Greystone Castle

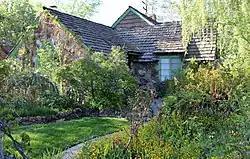

Greystone Castle is a small Tudor style cottage in the Newlands Manor section of Reno, Nevada, USA. It was added to the National Register of Historic Places as an example of its architectural style as well as its ties into Reno's history as a migratory divorce town. Starting with the William E. Corey divorce, Reno became known for its much quicker and simpler divorce laws, the only requirement being that the individuals had to stay in town for six months to achieve residency. Greystone Castle is the type of smaller upscale housing that divorcing individuals used during their waiting period.